Chori Chori Chupke Chupke

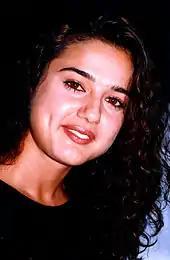
Critics particularly praised Zinta's performance as Madhubala

"Chori Chori Chupke Chupke" was initially scheduled for theatrical release on 22 December 2000. However, the release was delayed following the arrest of producer Nazim Rizvi in December 2000 and financier Bharat Shah in January 2001. Both were charged with obtaining funding from Mumbai underworld figure Chhota Shakeel and allegedly coercing prominent actors, including Salman Khan, to participate in the film, with the intent of sharing profits with Shakeel. Rizvi had reportedly been under police surveillance for several months, and the Central Bureau of Investigation (CBI) seized the film's prints, which were subsequently held by a court receiver.